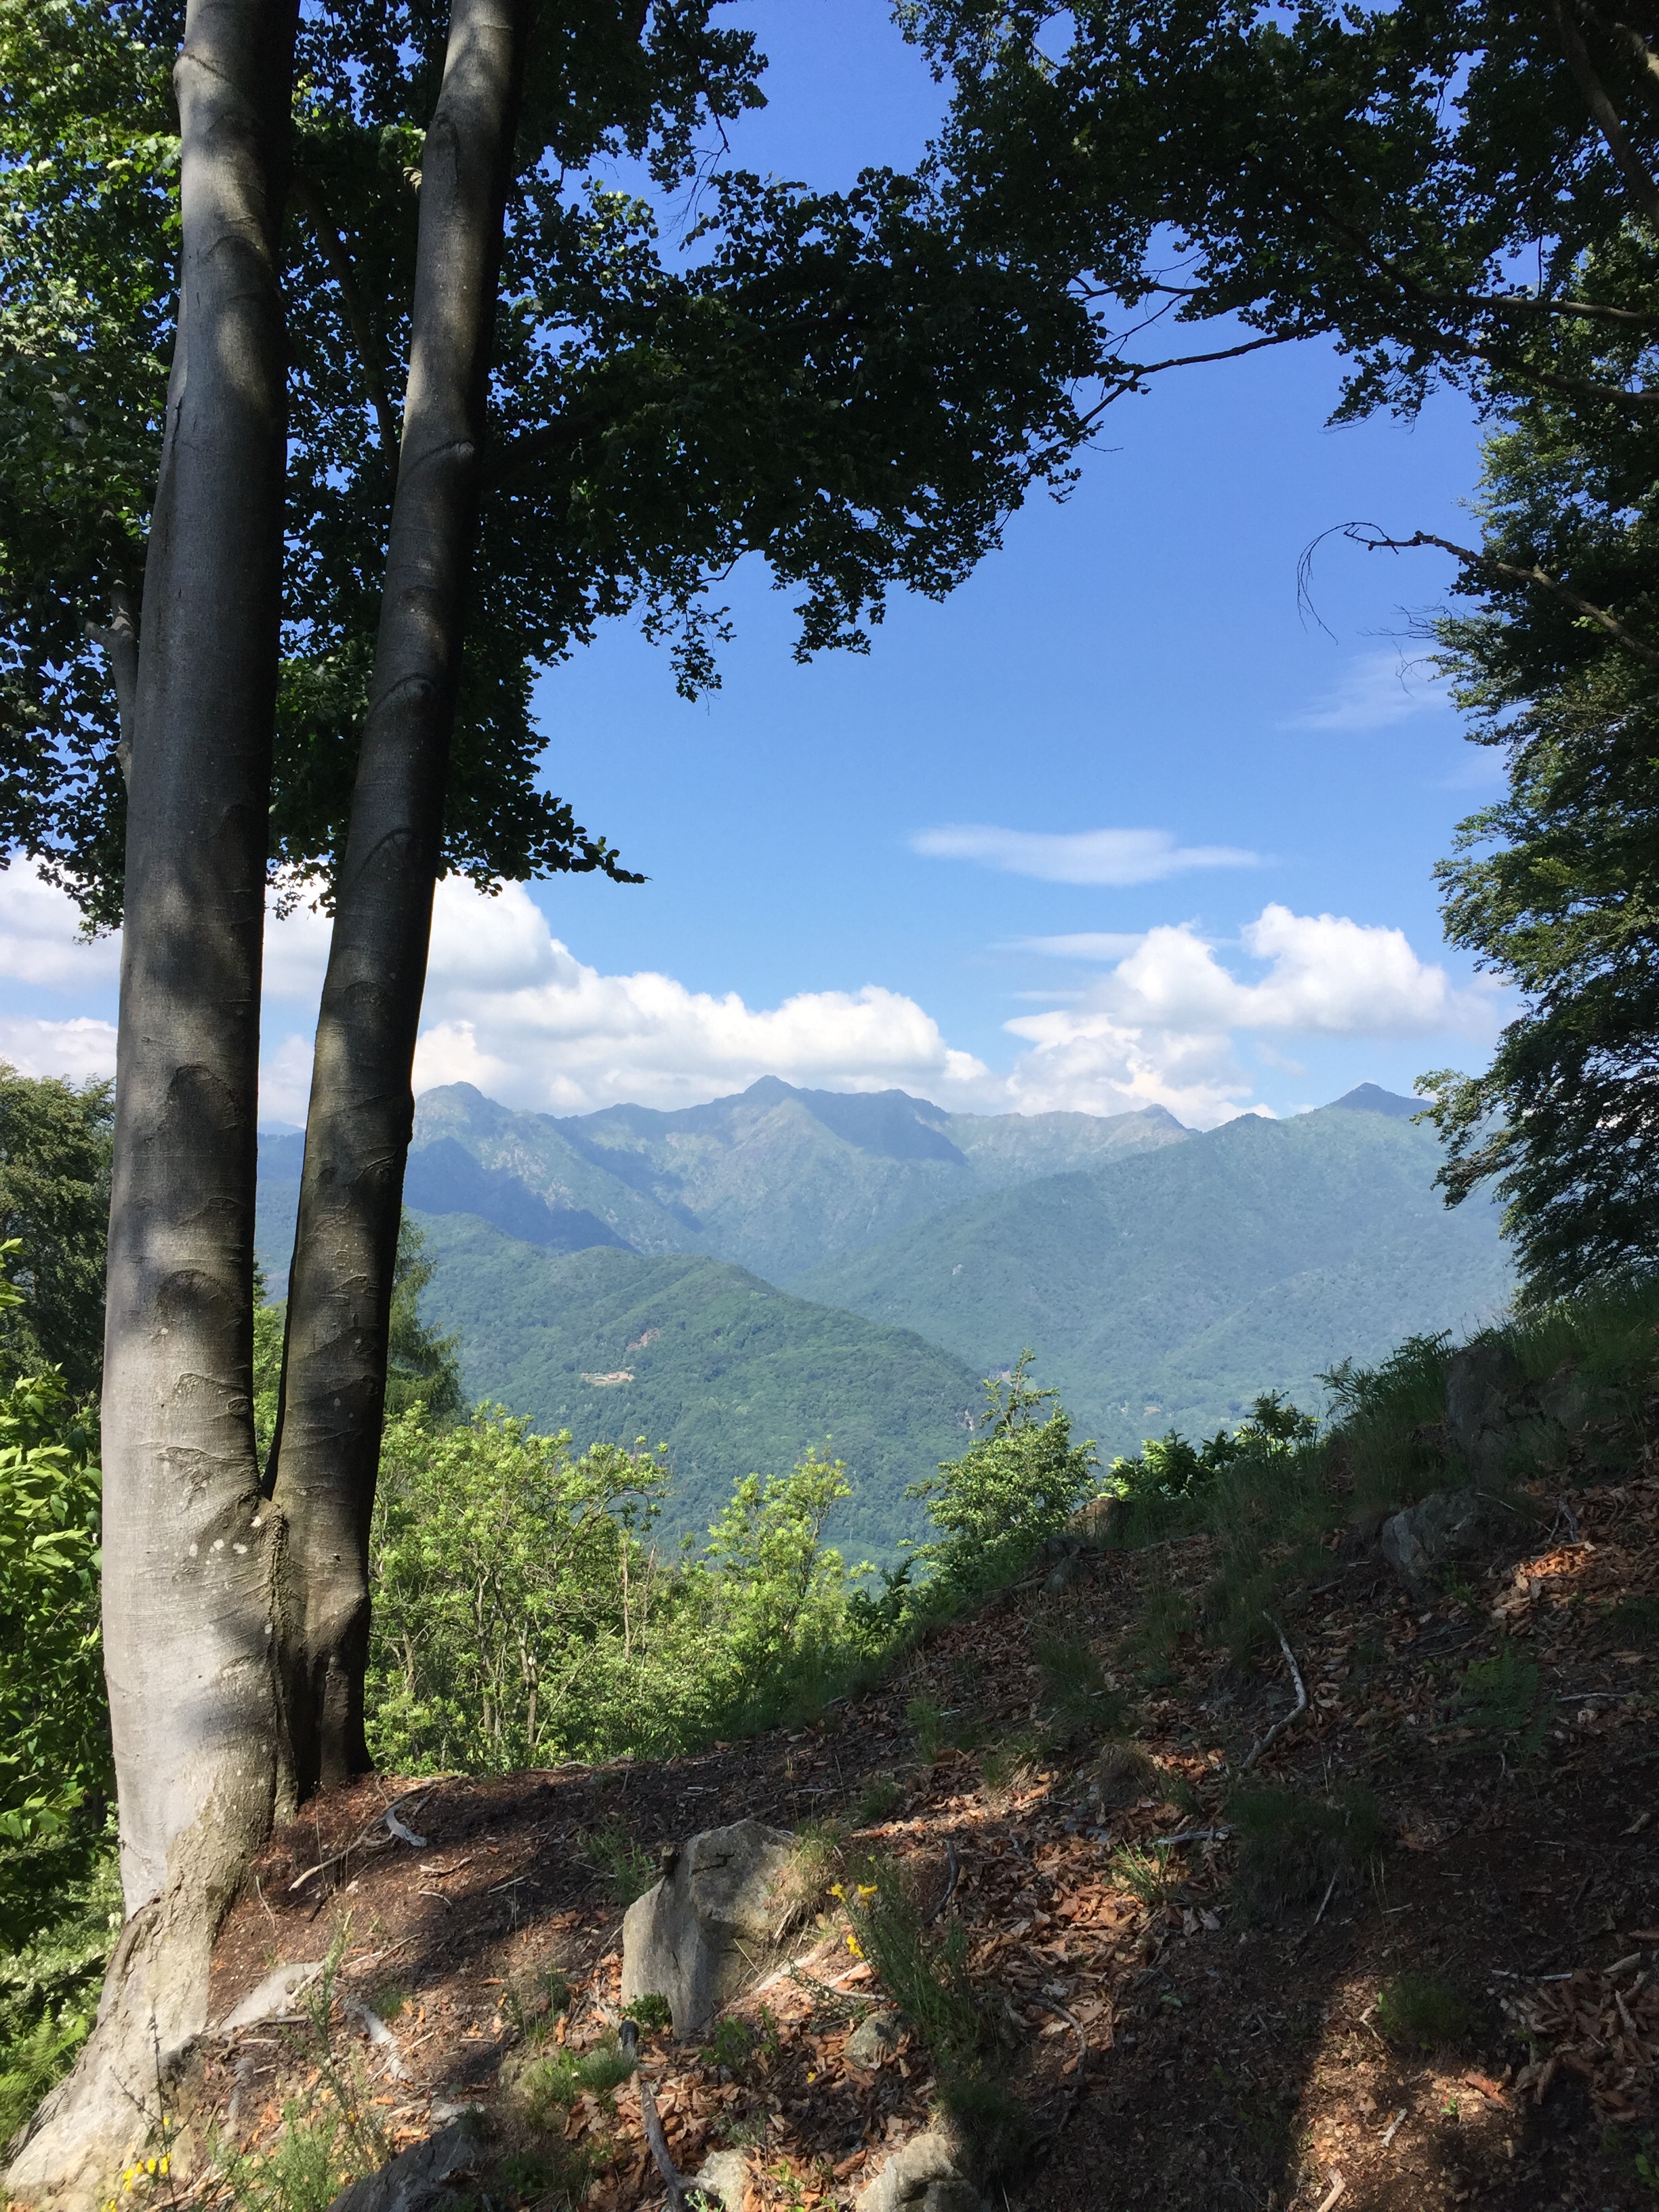
natural, mountain, cloud, sky, plant, plant community, natural landscape, tree, branch, vegetation, terrestrial plant, grass, trunk, landscape, wood, mountainous landforms, mountain range, forest, hill, trail, cumulus, spruce fir forest, temperate broadleaf and mixed forest, jungle, road, woodland, rock, conifer, valley, nature reserve, ridge, old growth forest, tropics, path, tropical and subtropical coniferous forests, chaparral, grassland, Northern hardwood forest, massif, valdivian temperate rain forest, temperate coniferous forest, rainforest, dirt road, deciduous, adventure, shrubland, summit, pine, pine family, grove, fir